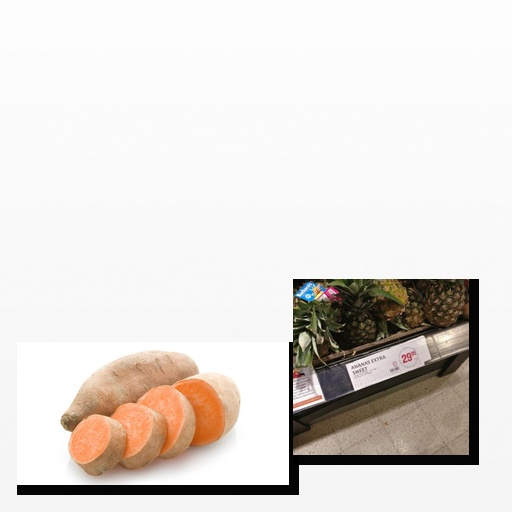
Food items: pineapple, sweet_potato